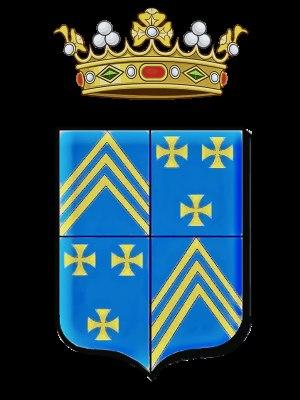
Hercule de Girard de Charnacé est un conseiller d'État et diplomate français, gouverneur de Clermont-en-Argonne, baron de Charnacé, seigneur de Gastines et du Plessis.
Champigné est une ancienne commune française située dans le département de Maine-et-Loire, en région Pays de la Loire.
Claire Christine d'Agoult, épouse de Girard de Charnacé est une écrivain et journaliste française.